Helmholtz (lunar crater)

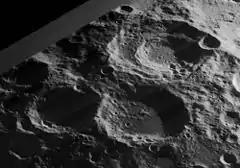
Oblique view of craters Boussingault (above right), Helmholtz (below right), and Neumayer (below left, mostly in shadow), facing southwest, from Lunar Orbiter 4

By convention these features are identified on lunar maps by placing the letter on the side of the crater midpoint that is closest to Helmholtz.